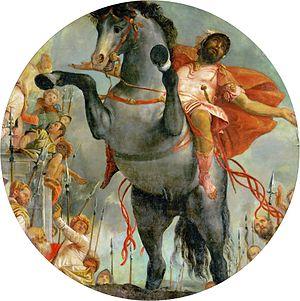
Cette page concerne l'année 362 av. J.-C. du calendrier julien proleptique.